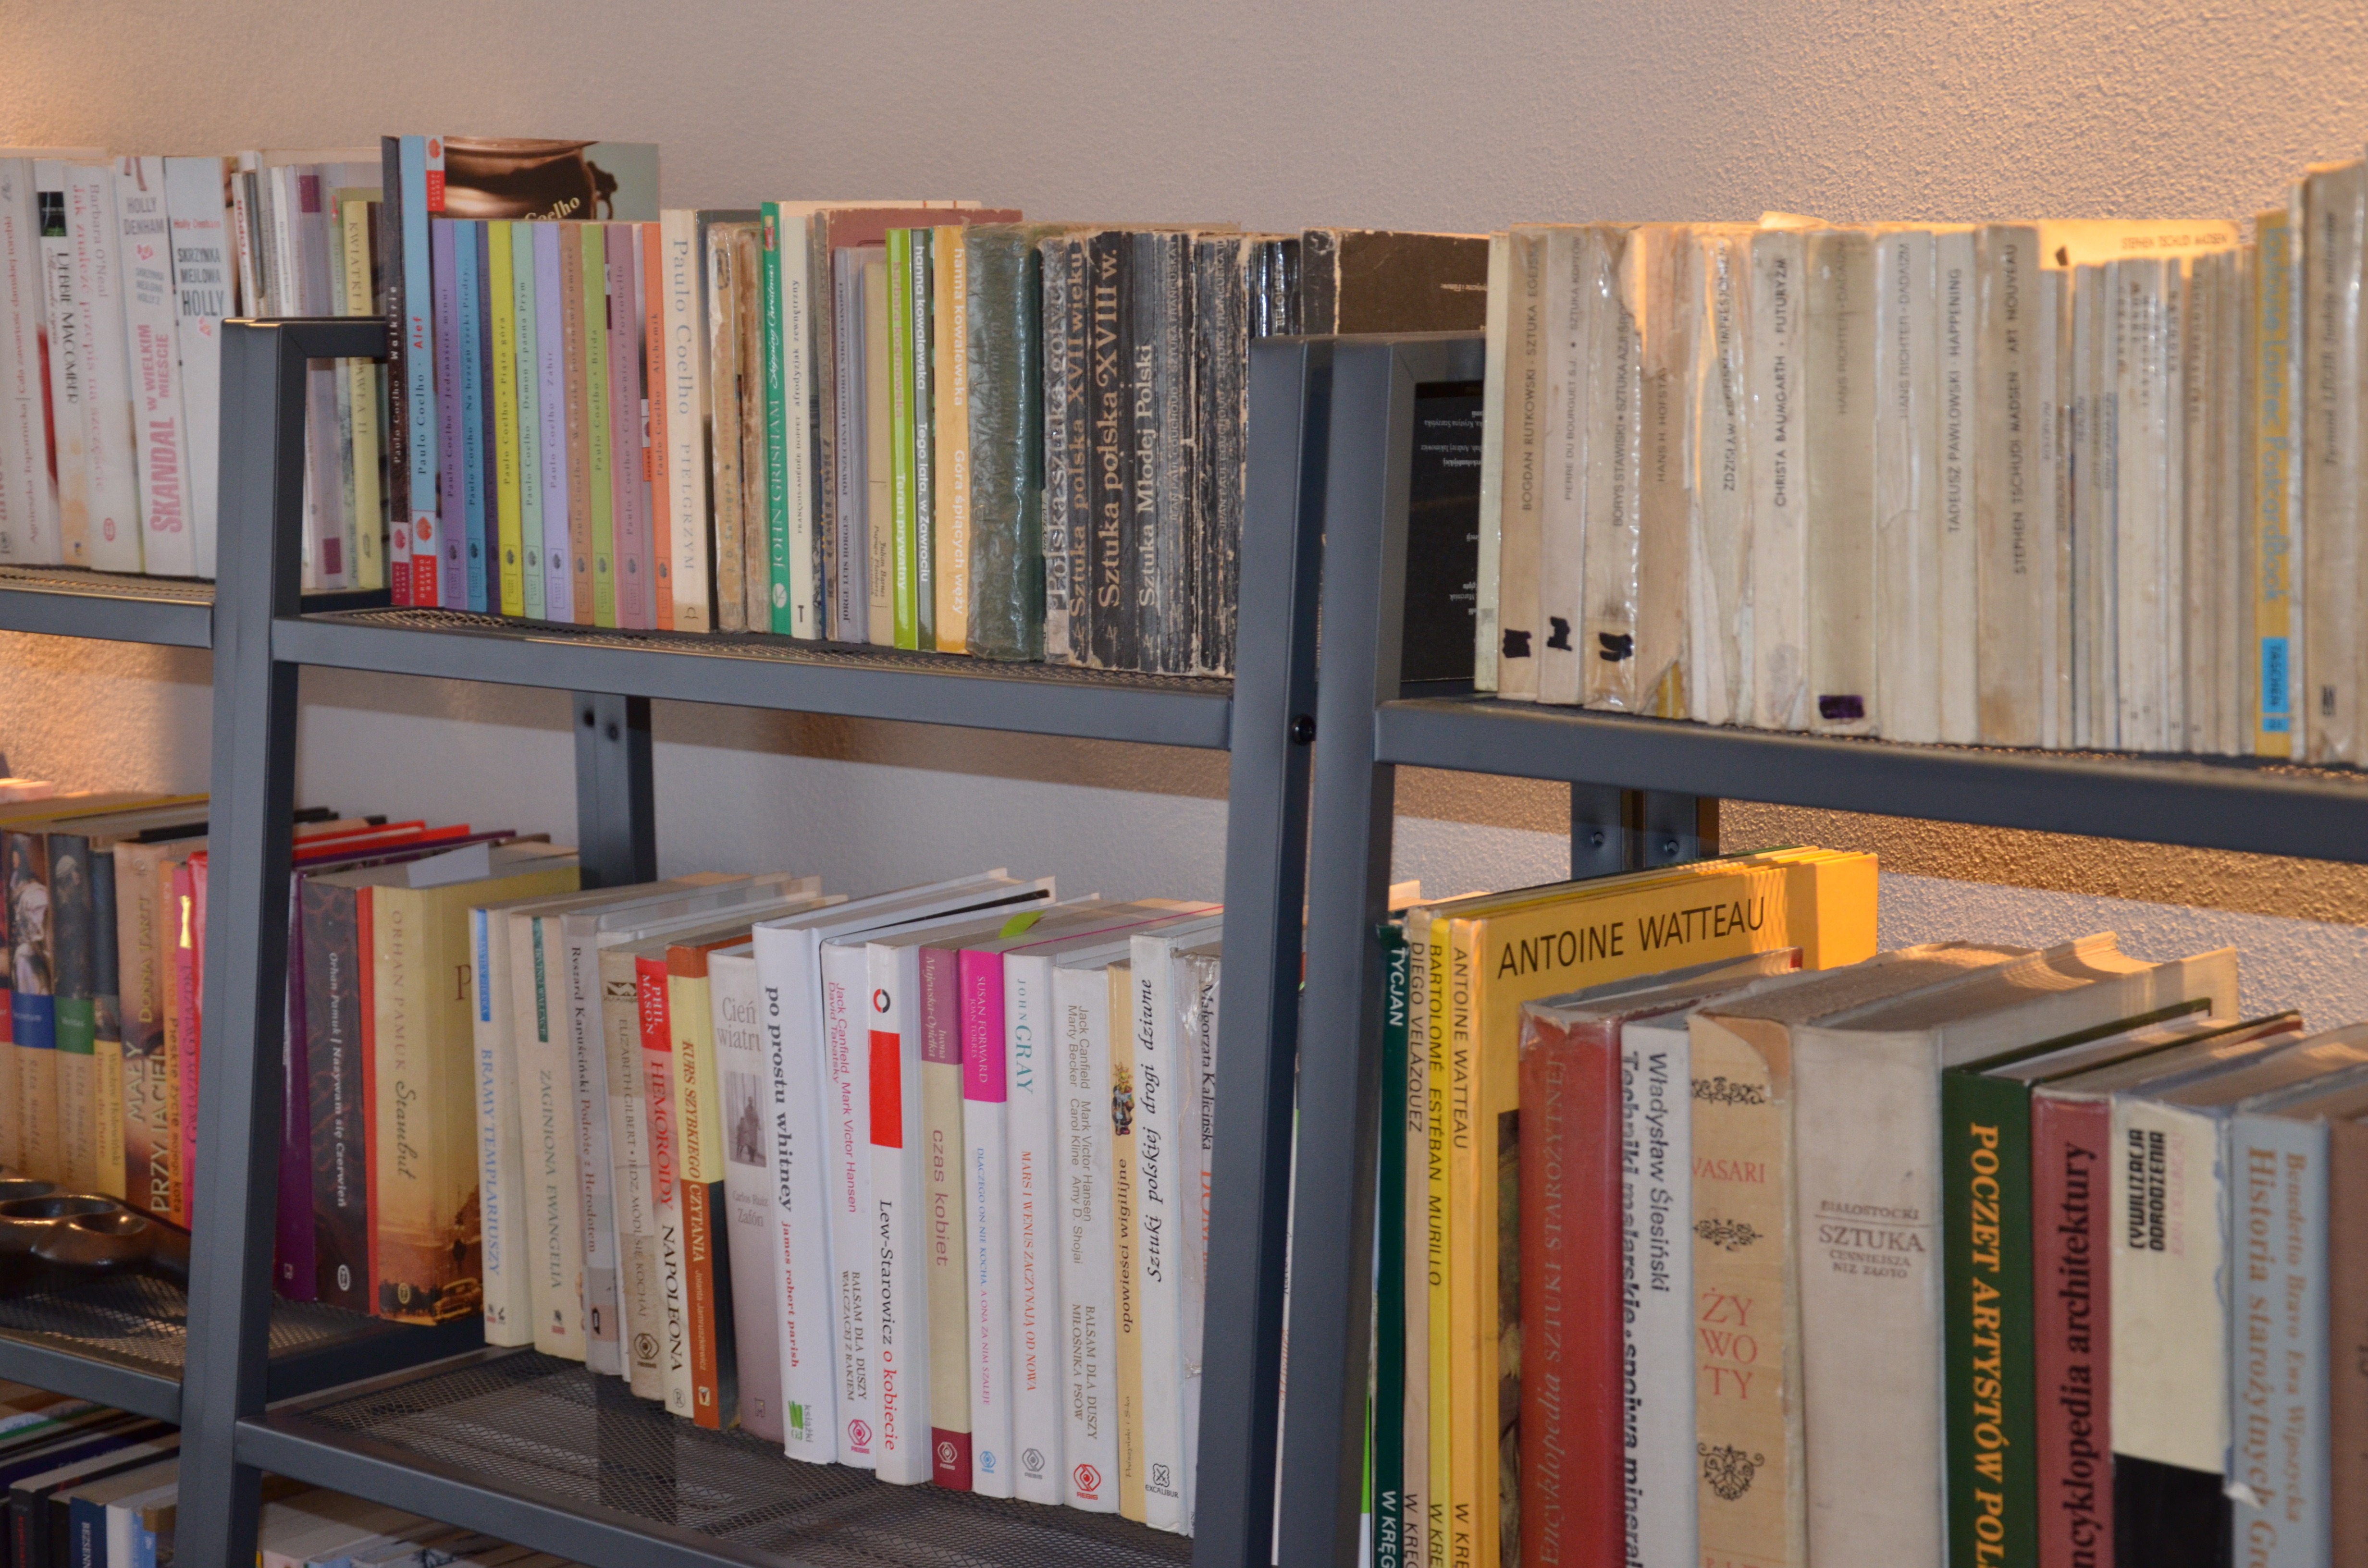
book, building, color, shelf, furniture, room, interior design, art, library, bookworm, public library, bookselling